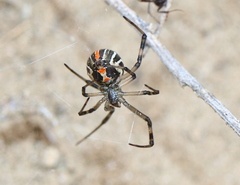
Species: Lactrodectus_hesperus